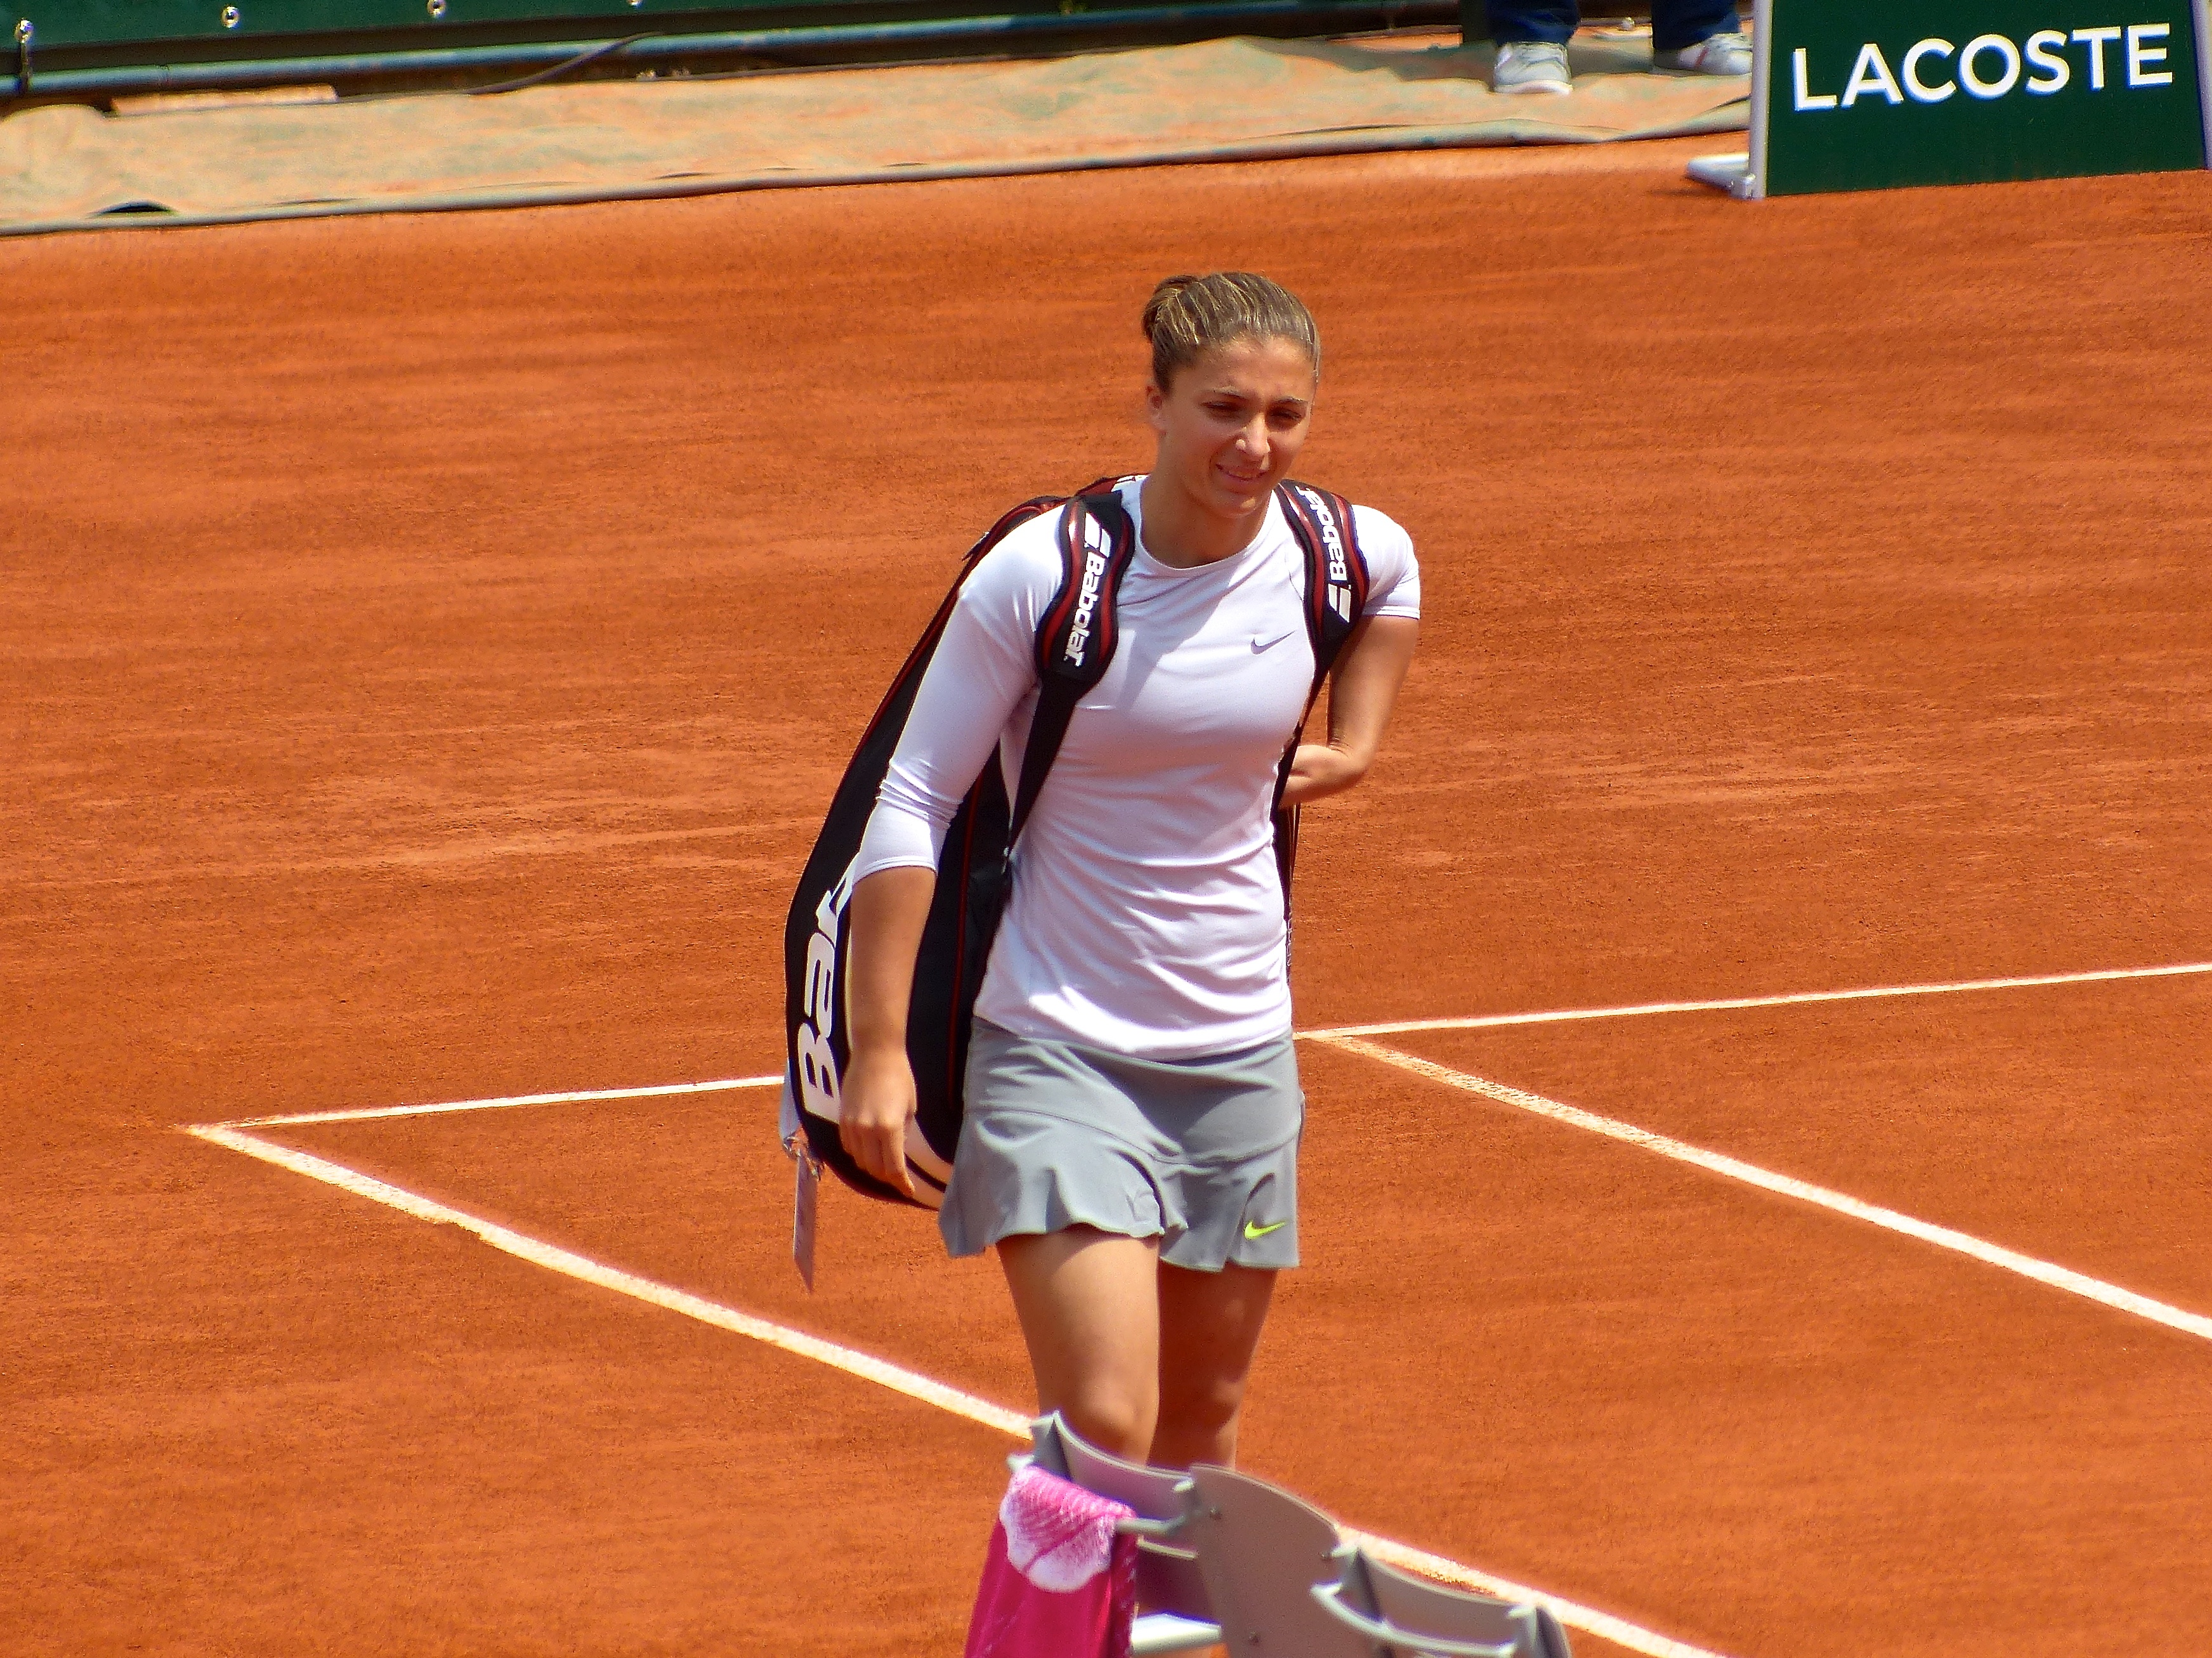
france, 2013, tennis, rolandgarros, sports, championship, tournament, frenchopen, errani, ball game, tennis player, individual sports, competition event, racquet sport, soft tennis